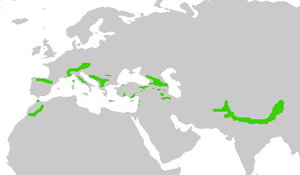
Le Chocard à bec jaune est une espèce de passereau de la famille des Corvidae et une des deux espèces du genres Pyrrhocorax avec le Crave à bec rouge. De plus, le chocard à bec jaune est beaucoup plus proche du Crave à bec rouge que du Choucas des tours, bien que le Choucas des tours et le Chocard à bec jaune soient souvent confondus, ce qui fait qu'en montagne, il est souvent appelé à tort Choucas. Son aire de répartition s'étend de l'Europe à l'Afrique du Nord. Olivier Messiaen a consacré à cet oiseau une pièce, qui en porte le nom, de son Catalogue d'oiseaux.